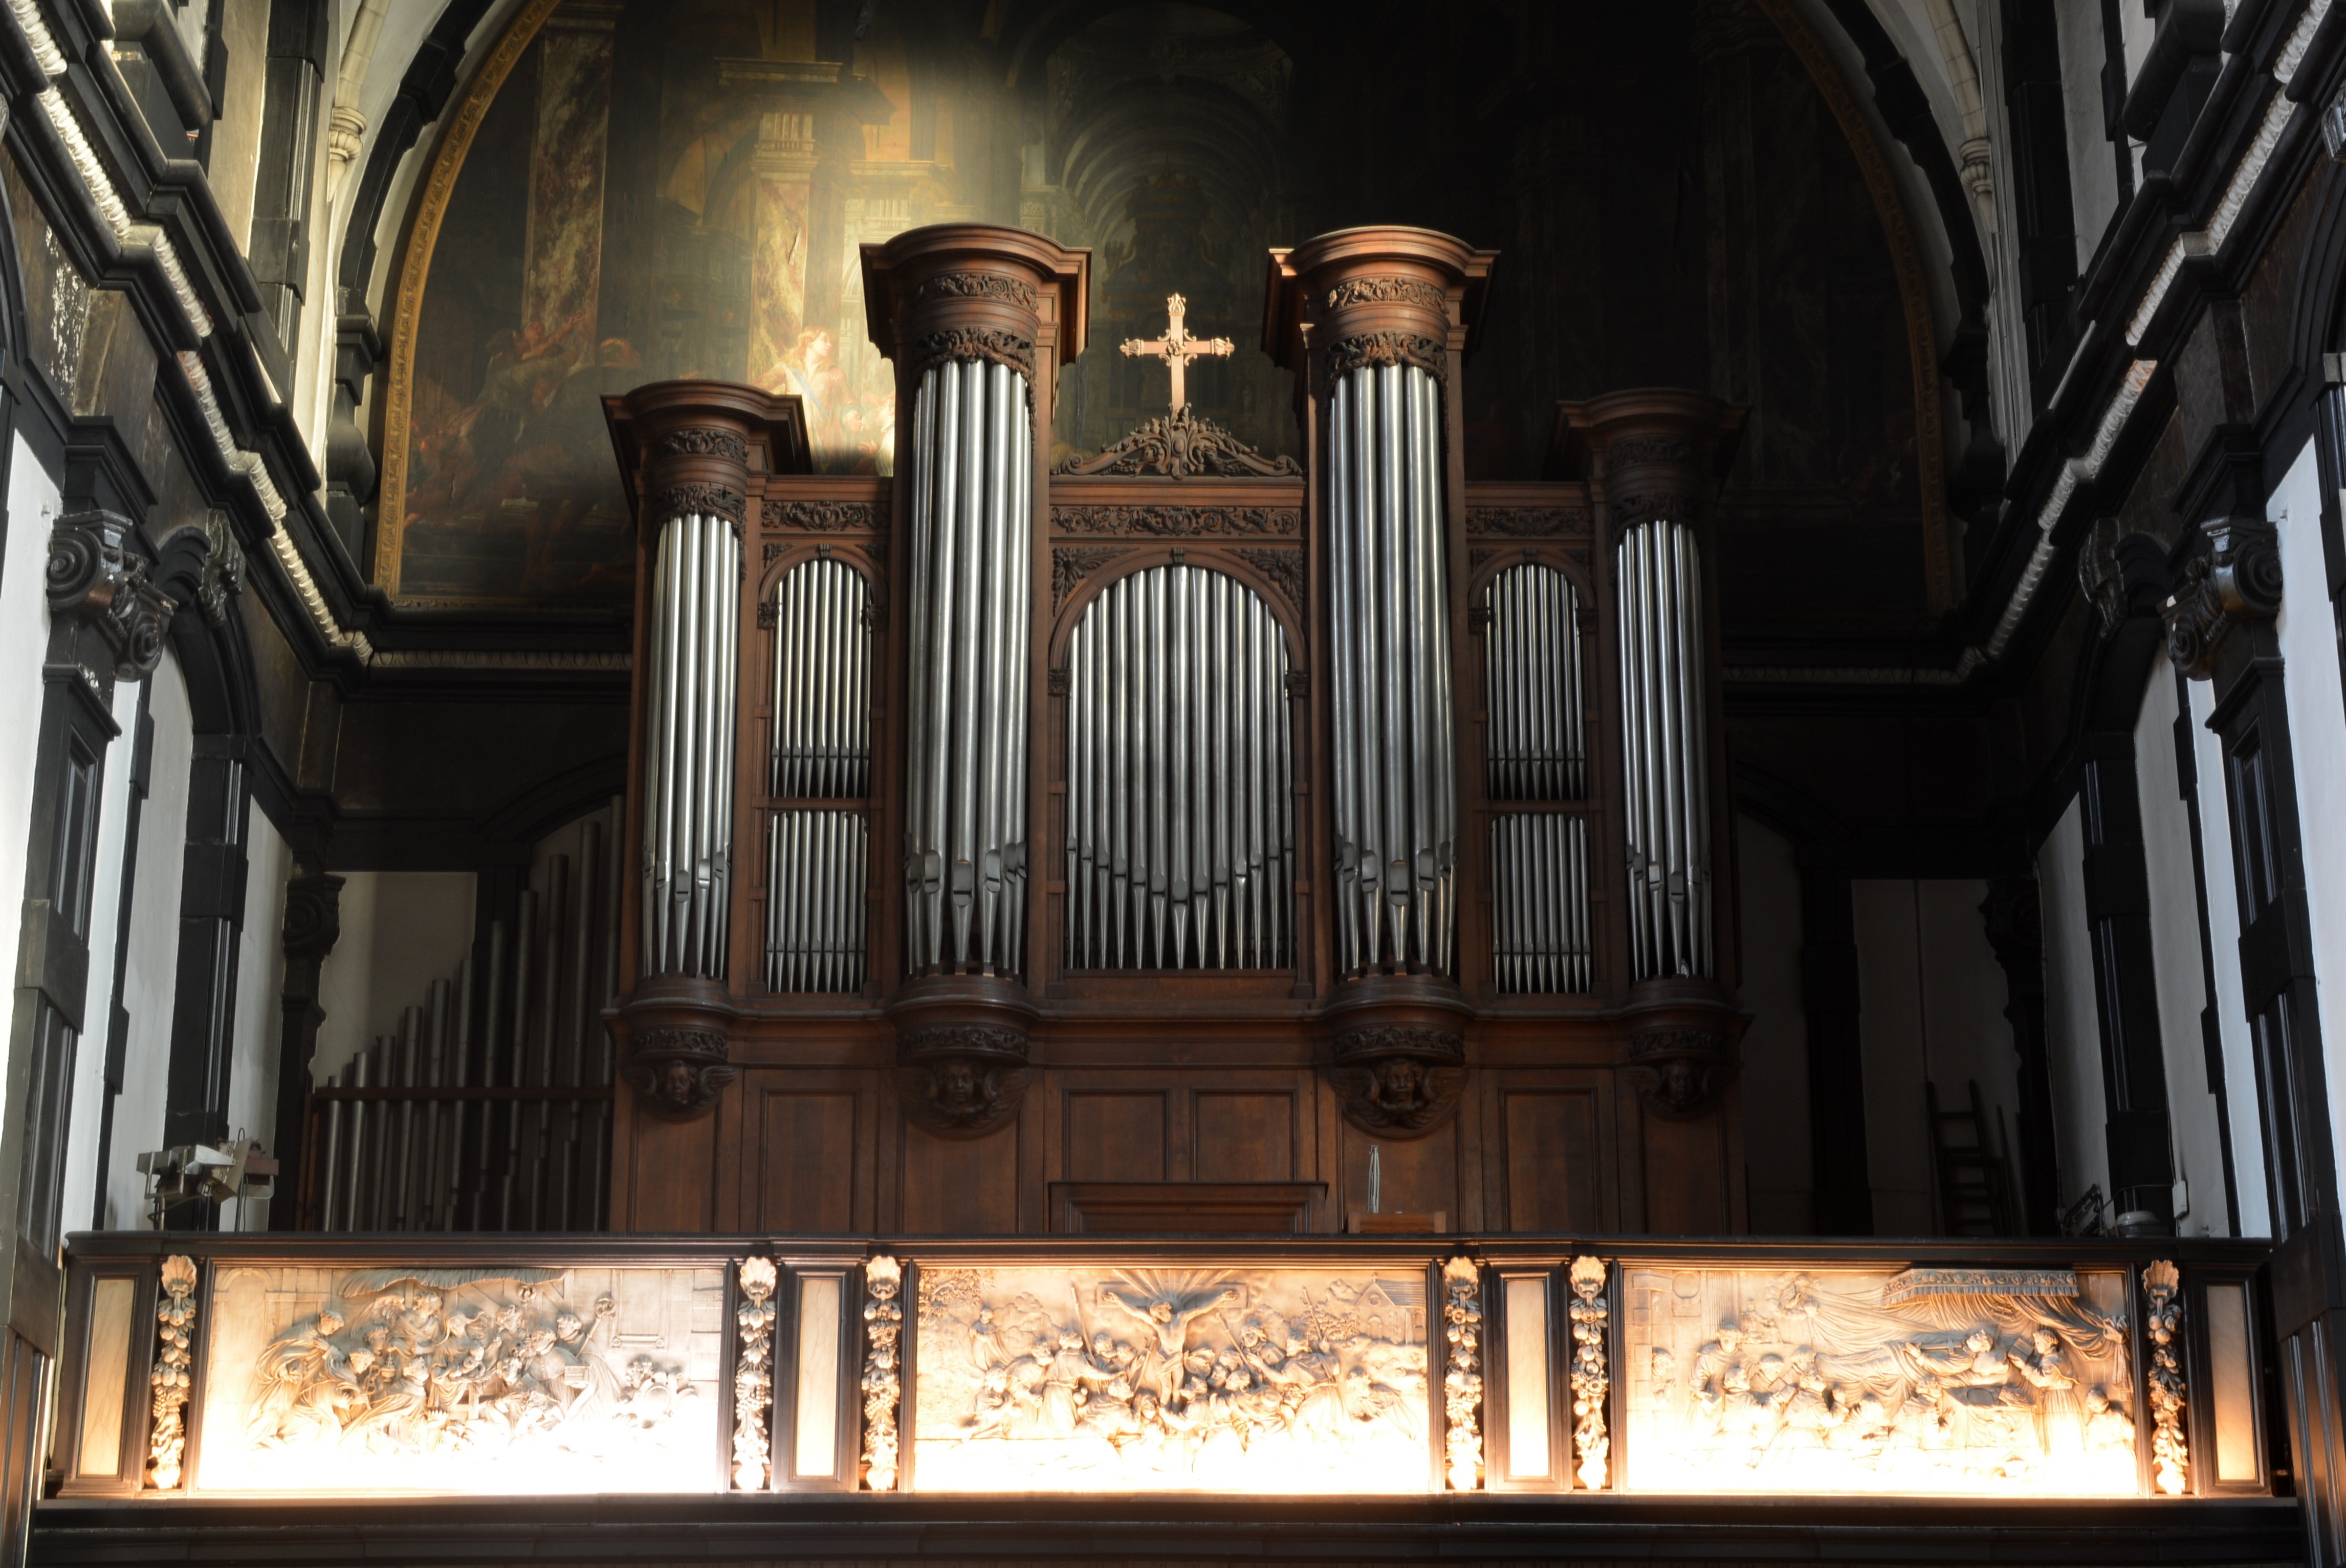
keyboard, technology, instrument, church, cathedral, musical instrument, organ, wind instrument, pipe organ, organ pipe, electronic device